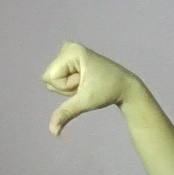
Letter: waw